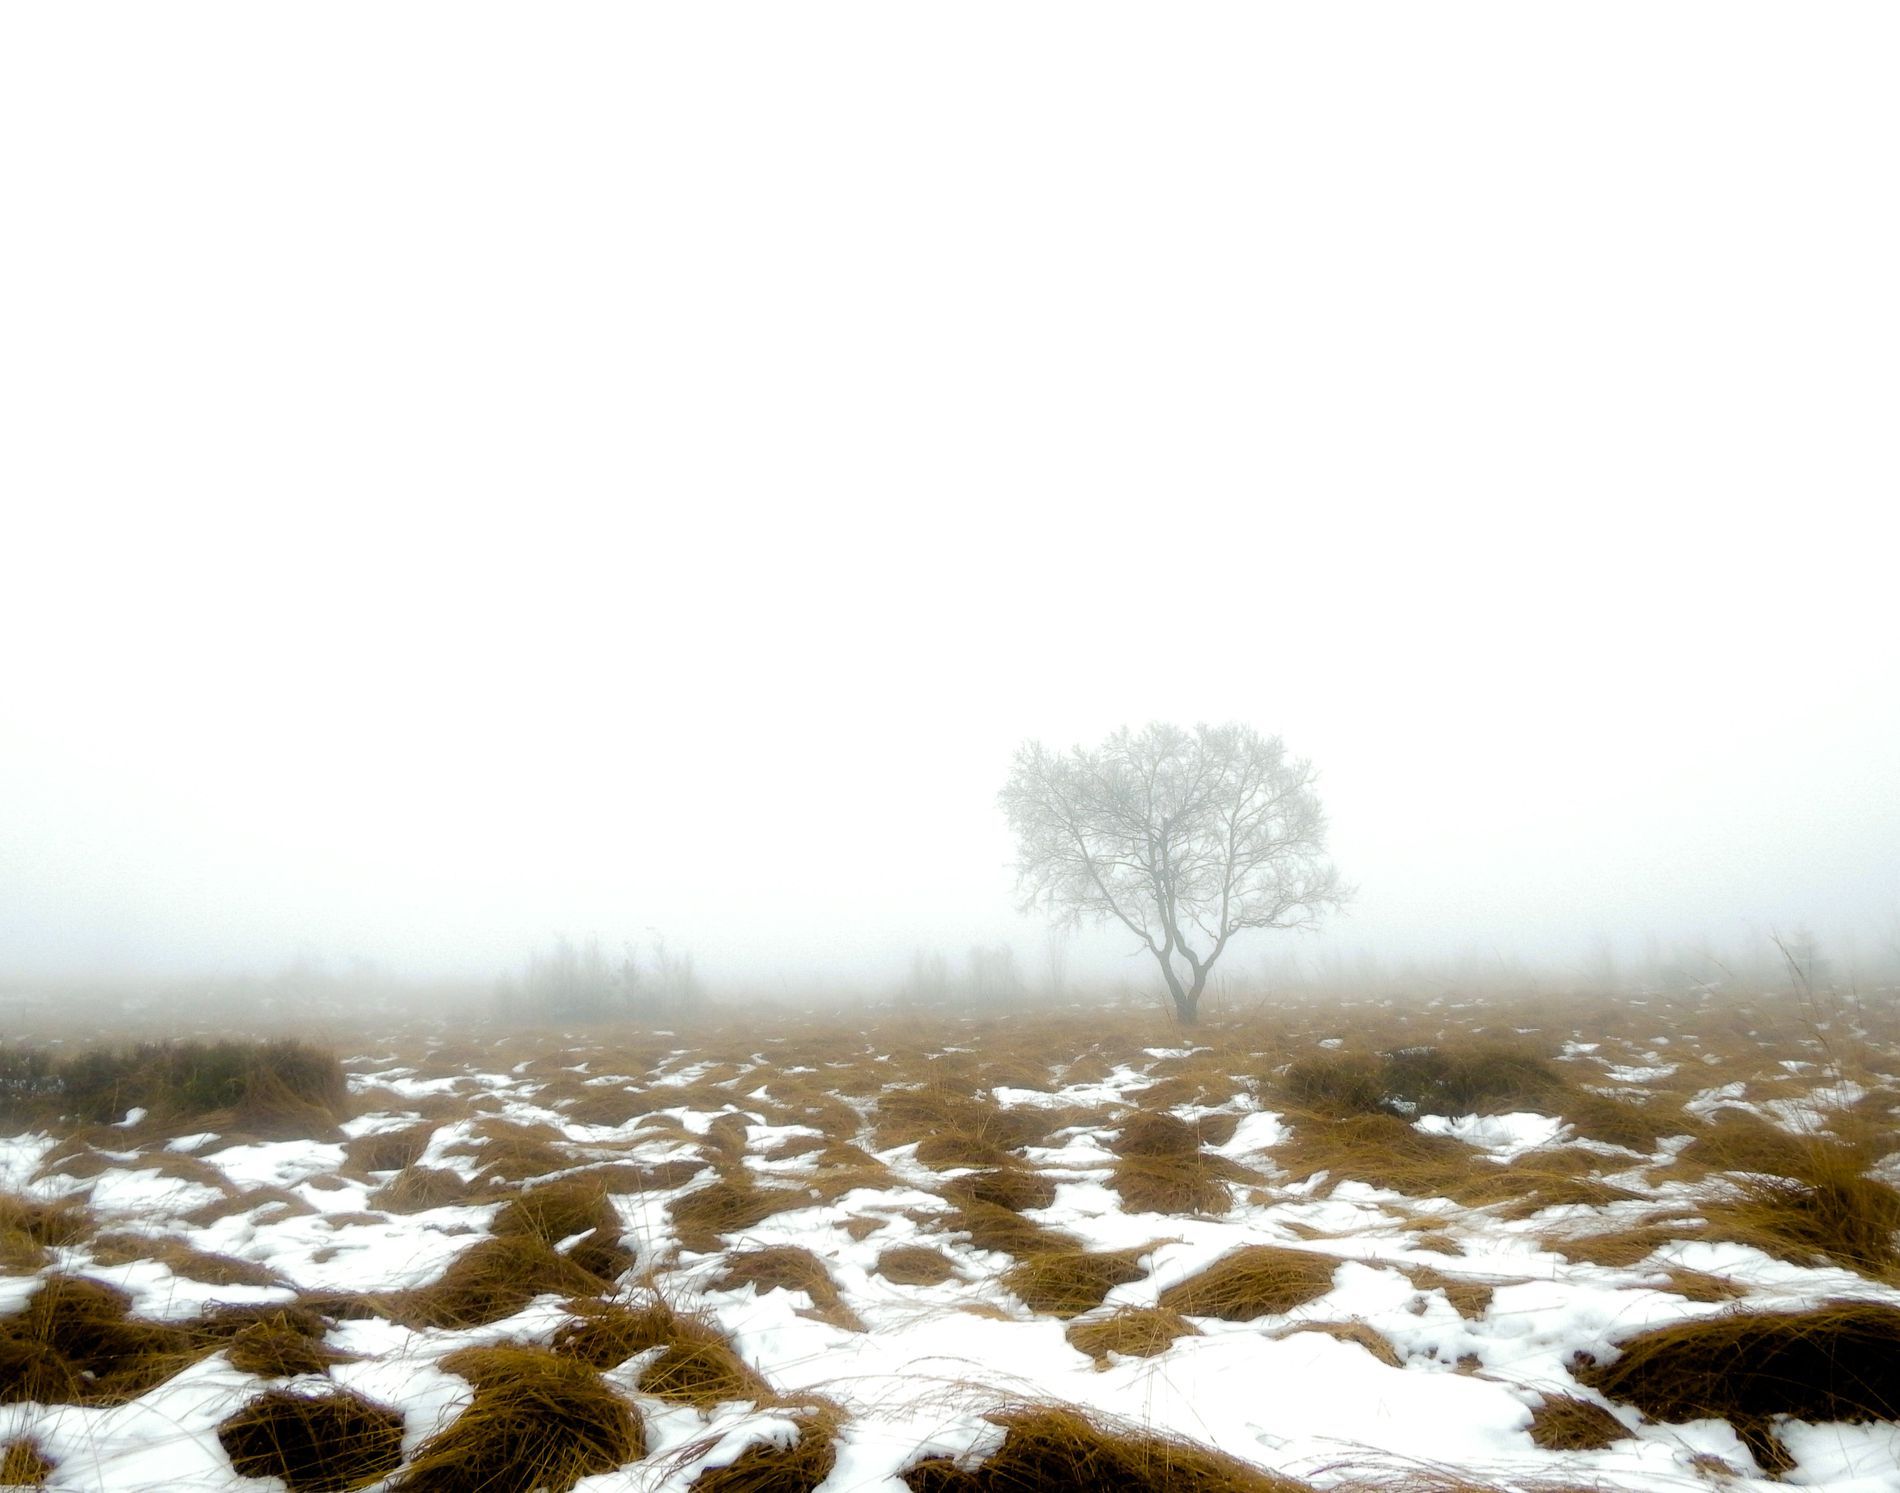
lonely tree
The photo shows a solitary, non-flowering tree standing in a wide field. The field has a thin layer of snow on the ground. Some dry grass is visible. In the background, a thick fog fills the scene, almost completely obscuring the sky. The tree stands slightly off-center, striking in this tranquil setting.
The lighting is soft due to the thick fog in the background. There are no shadows because the fog blocks the sun. The fog draws attention to the ground and the lone tree. The photo was taken from a low or eye-level perspective, looking straight ahead toward the tree. This allows the viewer to see the details of the scene well.
Labels: Nature, Outdoors, Weather, Fog, Mist, Plant, Tree, Scenery, Snow, Ice, Sky, Winter, Landscape, field
Camera: FUJIFILM FinePix SL1000
Aperture: F8.4
Exposure: 1/60 sec
ISO: 400
Focal length: 4.3 mm